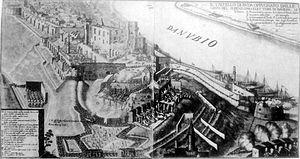
Le palais de Budavár ou palais du château de Buda — anciennement appelé palais royal, est le château historique des rois de Hongrie inscrit, conjointement avec Budapest, les rives du Danube, le quartier du château et l’avenue Andrássy en 1987 sur la liste du patrimoine de l'UNESCO.